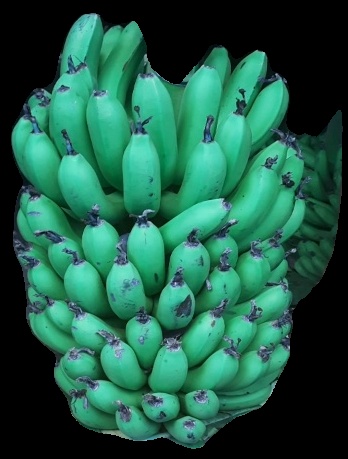
Variety: pachbale
Grade: grade1